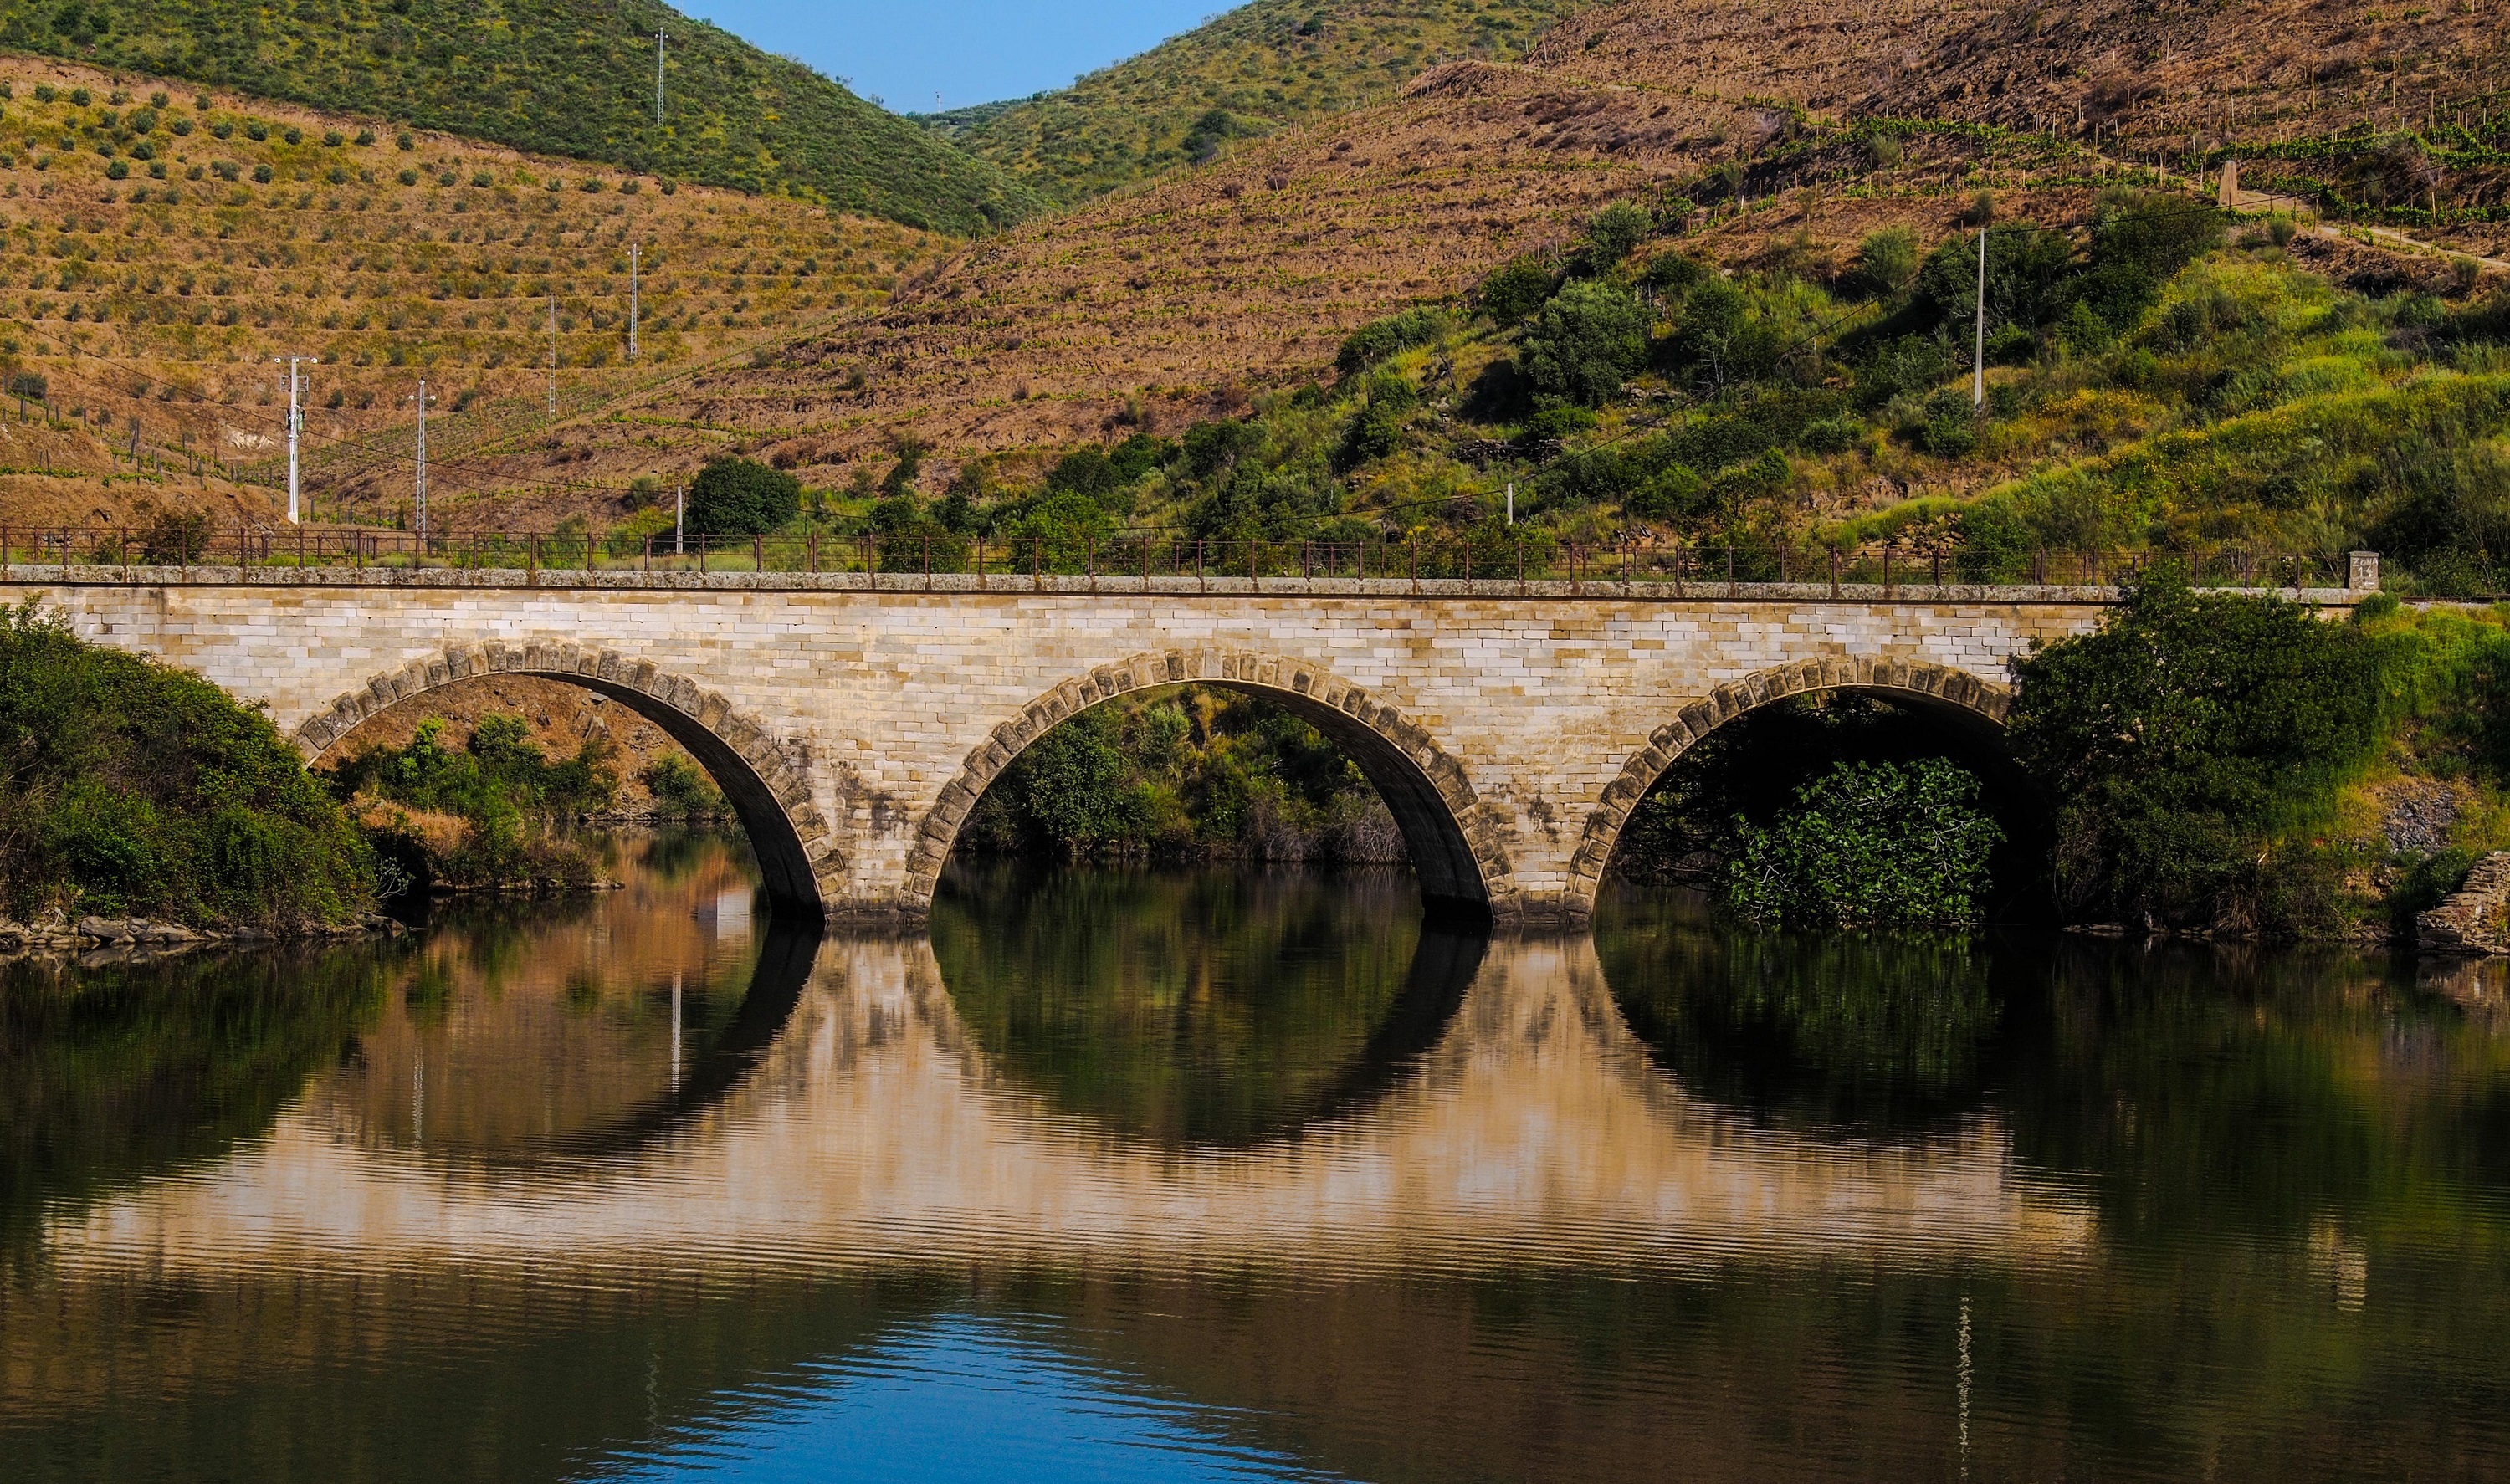
landscape, water, nature, architecture, bridge, lake, river, reflection, scenic, reservoir, waterway, hills, spain, loch, douro, zamora, rural area, arch bridge, nonbuilding structure, duero river